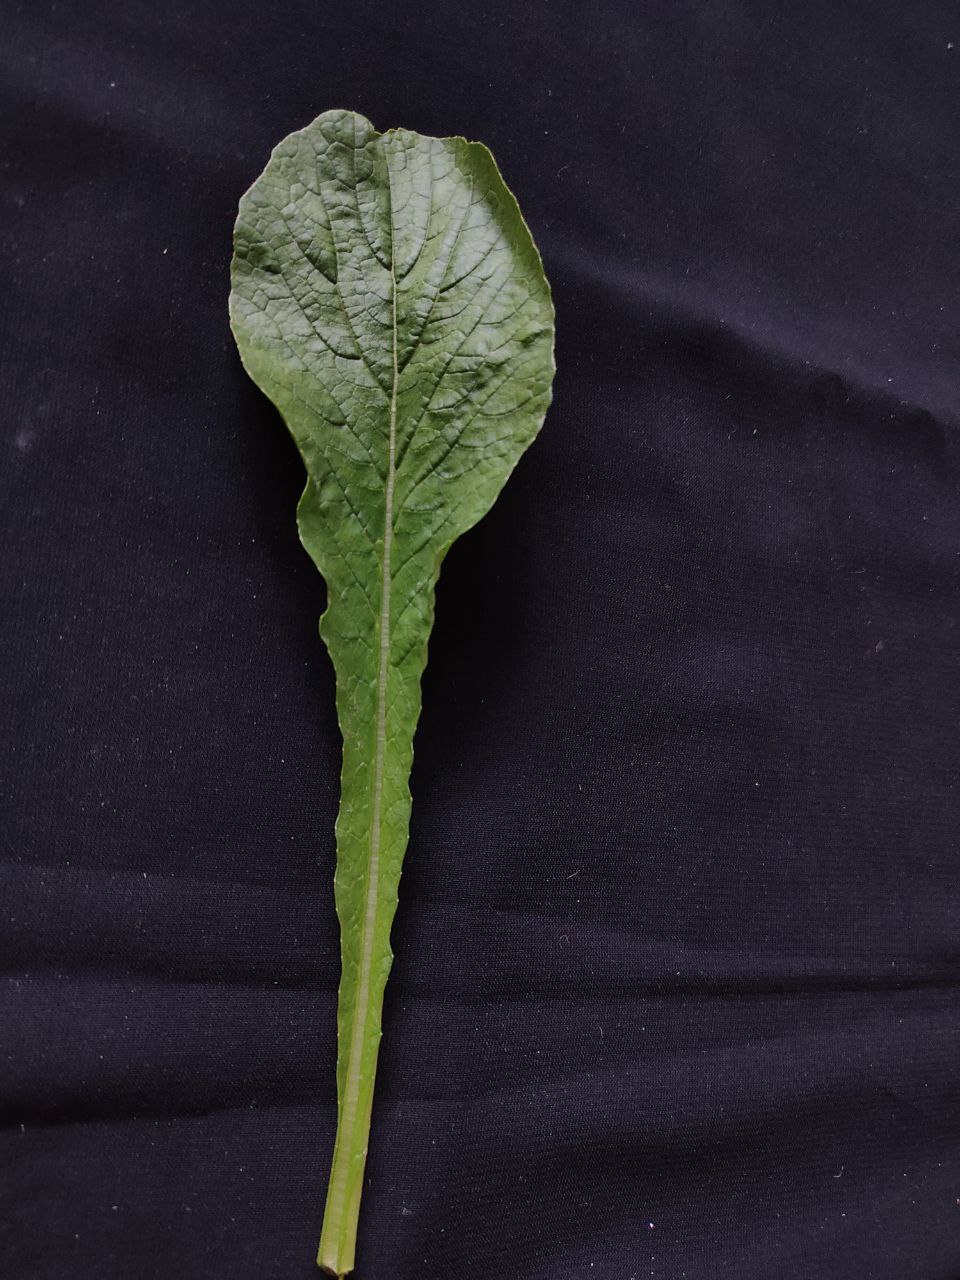
Label: Fresh leaf